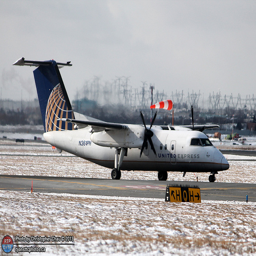
A small airplane on the runway getting ready to take off.
a large air plane on a run way
A plane seems to have just landed from the sky.
A plane is sitting on a landing strip.
A plane on a snowy airstrip that is taking off.